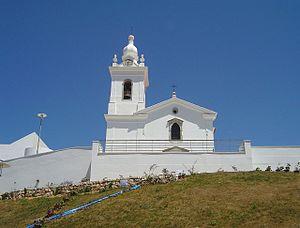
Cadaval est une ville et municipalité du Portugal, située dans le district de Lisbonne.